Tomás Domínguez Arévalo

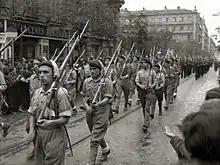
requetés in captured Donostia, 1936

Though Rodezno's supporters complained about "fascistización" of the Communion under the new leadership of Fal, Carlism firmly changed course from political negotiations to organizational build-up. Rodezno was not appointed head of any of the newly created sections, nominated to Consejo de Cultura instead. Fal initially considered Rodezno an acceptable leader and insisted on changing structures rather than people. He criticised Rodezno rather for lack of faith. Re-elected to the Cortes in 1933 and 1936, Rodezno became chairman of the 10-men Carlist minority. He was permitted to pursue talks with the Alfonsinos on the private business basis; in 1936 these contacts started to take shape of negotiating a joint insurgency. According to one source he was on the target list of the hit-team which, in his absence, shot Calvo Sotelo instead.